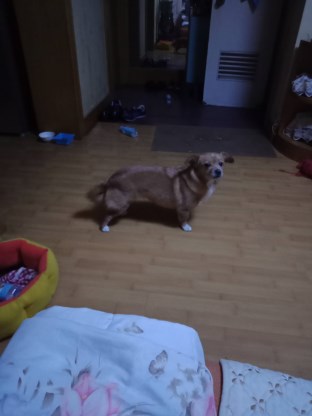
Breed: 3336-n000121-chinese_rural_dog